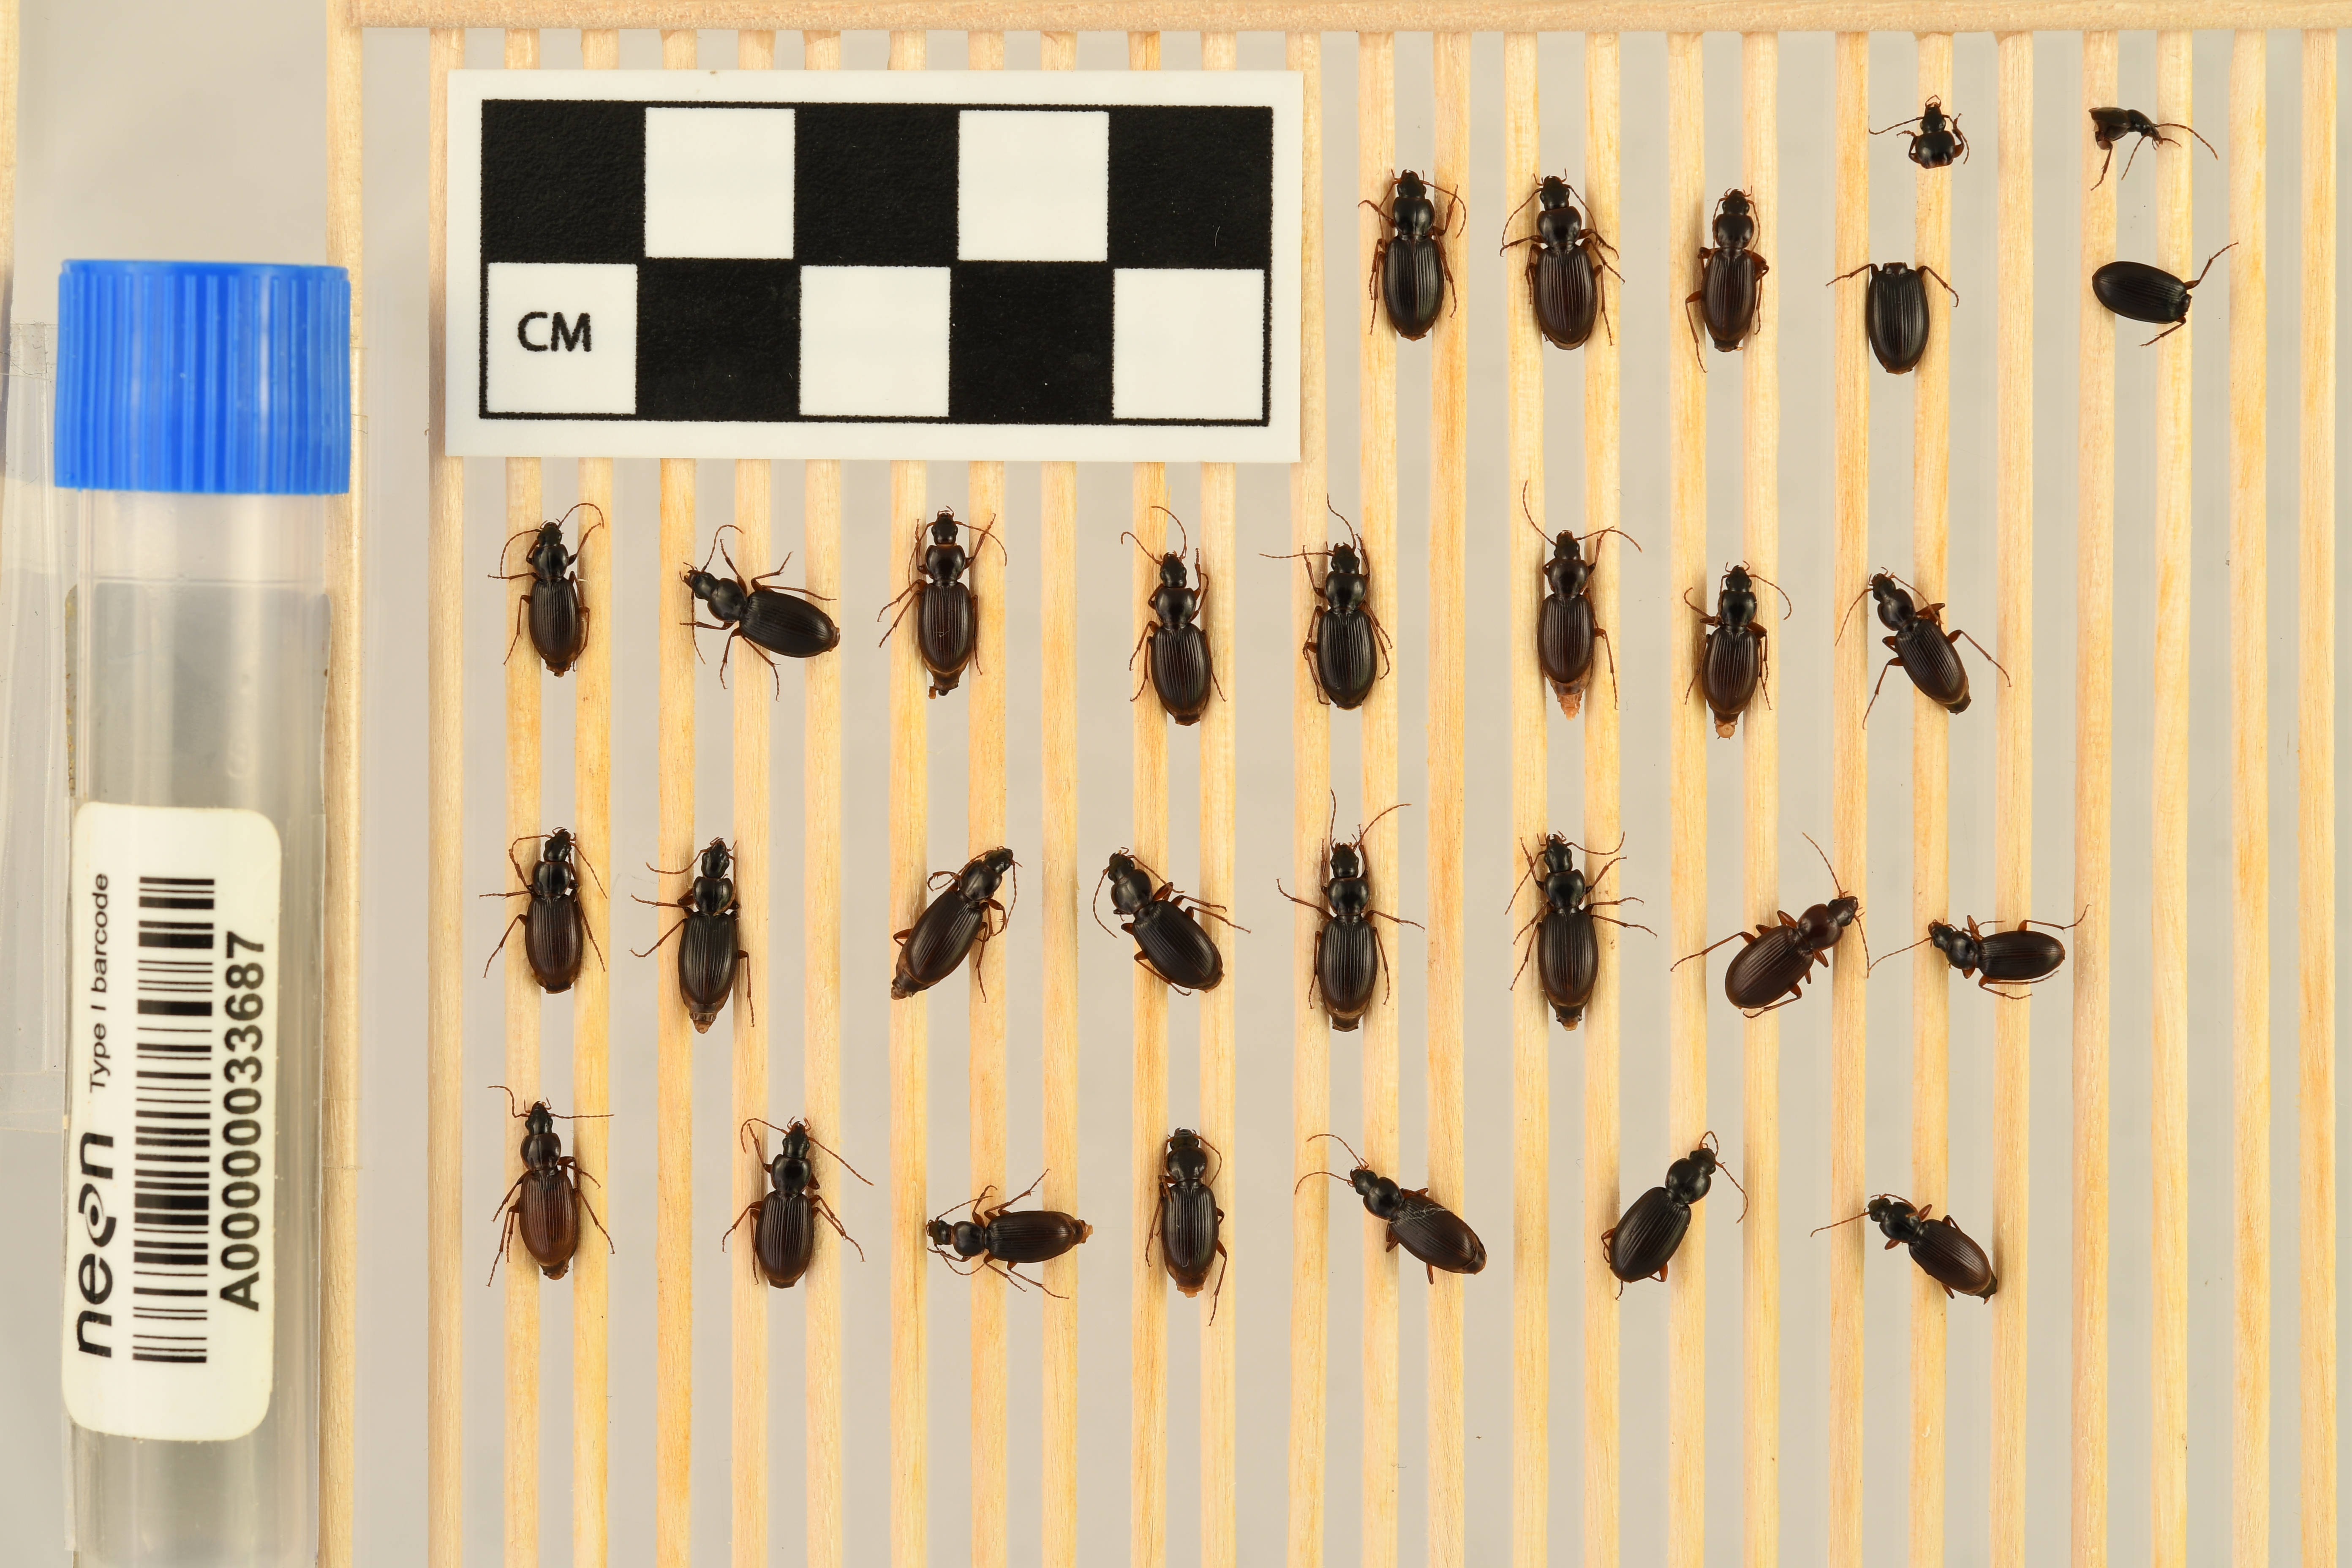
Synuchus impunctatus — Bartlett Experimental Forest NEON, plot BART_080. Beetle 1, ElytraLength: 0.5862 cm (lying flat: Yes)

Synuchus impunctatus — Bartlett Experimental Forest NEON, plot BART_080. Beetle 1, ElytraWidth: 0.2672 cm (lying flat: Yes)

Synuchus impunctatus — Bartlett Experimental Forest NEON, plot BART_080. Beetle 2, ElytraLength: 0.5614 cm (lying flat: Yes)

Synuchus impunctatus — Bartlett Experimental Forest NEON, plot BART_080. Beetle 2, ElytraWidth: 0.2764 cm (lying flat: Yes)

Synuchus impunctatus — Bartlett Experimental Forest NEON, plot BART_080. Beetle 3, ElytraLength: 0.5098 cm (lying flat: Yes)

Synuchus impunctatus — Bartlett Experimental Forest NEON, plot BART_080. Beetle 3, ElytraWidth: 0.2248 cm (lying flat: Yes)

Synuchus impunctatus — Bartlett Experimental Forest NEON, plot BART_080. Beetle 4, ElytraLength: 0.5604 cm (lying flat: Yes)

Synuchus impunctatus — Bartlett Experimental Forest NEON, plot BART_080. Beetle 4, ElytraWidth: 0.285 cm (lying flat: Yes)

Synuchus impunctatus — Bartlett Experimental Forest NEON, plot BART_080. Beetle 5, ElytraLength: 0.5483 cm (lying flat: Yes)

Synuchus impunctatus — Bartlett Experimental Forest NEON, plot BART_080. Beetle 5, ElytraWidth: 0.2535 cm (lying flat: Yes)

Synuchus impunctatus — Bartlett Experimental Forest NEON, plot BART_080. Beetle 6, ElytraLength: 0.4744 cm (lying flat: Yes)

Synuchus impunctatus — Bartlett Experimental Forest NEON, plot BART_080. Beetle 6, ElytraWidth: 0.2243 cm (lying flat: Yes)

Synuchus impunctatus — Bartlett Experimental Forest NEON, plot BART_080. Beetle 7, ElytraLength: 0.54 cm (lying flat: Yes)

Synuchus impunctatus — Bartlett Experimental Forest NEON, plot BART_080. Beetle 7, ElytraWidth: 0.2644 cm (lying flat: Yes)

Synuchus impunctatus — Bartlett Experimental Forest NEON, plot BART_080. Beetle 8, ElytraLength: 0.5259 cm (lying flat: Yes)

Synuchus impunctatus — Bartlett Experimental Forest NEON, plot BART_080. Beetle 8, ElytraWidth: 0.2414 cm (lying flat: Yes)

Synuchus impunctatus — Bartlett Experimental Forest NEON, plot BART_080. Beetle 9, ElytraLength: 0.5036 cm (lying flat: Yes)

Synuchus impunctatus — Bartlett Experimental Forest NEON, plot BART_080. Beetle 9, ElytraWidth: 0.2609 cm (lying flat: Yes)

Synuchus impunctatus — Bartlett Experimental Forest NEON, plot BART_080. Beetle 10, ElytraLength: 0.5528 cm (lying flat: Yes)

Synuchus impunctatus — Bartlett Experimental Forest NEON, plot BART_080. Beetle 10, ElytraWidth: 0.2764 cm (lying flat: Yes)

Synuchus impunctatus — Bartlett Experimental Forest NEON, plot BART_080. Beetle 11, ElytraWidth: 0.25 cm (lying flat: Yes)

Synuchus impunctatus — Bartlett Experimental Forest NEON, plot BART_080. Beetle 11, ElytraLength: 0.5 cm (lying flat: Yes)

Synuchus impunctatus — Bartlett Experimental Forest NEON, plot BART_080. Beetle 12, ElytraLength: 0.4847 cm (lying flat: Yes)

Synuchus impunctatus — Bartlett Experimental Forest NEON, plot BART_080. Beetle 12, ElytraWidth: 0.2334 cm (lying flat: Yes)

Synuchus impunctatus — Bartlett Experimental Forest NEON, plot BART_080. Beetle 13, ElytraLength: 0.5021 cm (lying flat: Yes)

Synuchus impunctatus — Bartlett Experimental Forest NEON, plot BART_080. Beetle 13, ElytraWidth: 0.2295 cm (lying flat: Yes)

Synuchus impunctatus — Bartlett Experimental Forest NEON, plot BART_080. Beetle 14, ElytraLength: 0.492 cm (lying flat: Yes)

Synuchus impunctatus — Bartlett Experimental Forest NEON, plot BART_080. Beetle 14, ElytraWidth: 0.2674 cm (lying flat: Yes)

Synuchus impunctatus — Bartlett Experimental Forest NEON, plot BART_080. Beetle 15, ElytraLength: 0.5351 cm (lying flat: Yes)

Synuchus impunctatus — Bartlett Experimental Forest NEON, plot BART_080. Beetle 15, ElytraWidth: 0.2592 cm (lying flat: Yes)

Synuchus impunctatus — Bartlett Experimental Forest NEON, plot BART_080. Beetle 16, ElytraWidth: 0.2606 cm (lying flat: Yes)

Synuchus impunctatus — Bartlett Experimental Forest NEON, plot BART_080. Beetle 16, ElytraLength: 0.5452 cm (lying flat: Yes)

Synuchus impunctatus — Bartlett Experimental Forest NEON, plot BART_080. Beetle 17, ElytraWidth: 0.25 cm (lying flat: Yes)

Synuchus impunctatus — Bartlett Experimental Forest NEON, plot BART_080. Beetle 17, ElytraLength: 0.5242 cm (lying flat: Yes)

Synuchus impunctatus — Bartlett Experimental Forest NEON, plot BART_080. Beetle 18, ElytraLength: 0.5518 cm (lying flat: Yes)

Synuchus impunctatus — Bartlett Experimental Forest NEON, plot BART_080. Beetle 18, ElytraWidth: 0.2414 cm (lying flat: Yes)

Synuchus impunctatus — Bartlett Experimental Forest NEON, plot BART_080. Beetle 19, ElytraLength: 0.5604 cm (lying flat: Yes)

Synuchus impunctatus — Bartlett Experimental Forest NEON, plot BART_080. Beetle 19, ElytraWidth: 0.2846 cm (lying flat: Yes)

Synuchus impunctatus — Bartlett Experimental Forest NEON, plot BART_080. Beetle 20, ElytraLength: 0.5498 cm (lying flat: Yes)

Synuchus impunctatus — Bartlett Experimental Forest NEON, plot BART_080. Beetle 20, ElytraWidth: 0.2881 cm (lying flat: Yes)

Synuchus impunctatus — Bartlett Experimental Forest NEON, plot BART_080. Beetle 21, ElytraWidth: 0.2157 cm (lying flat: Yes)

Synuchus impunctatus — Bartlett Experimental Forest NEON, plot BART_080. Beetle 21, ElytraLength: 0.5006 cm (lying flat: Yes)

Synuchus impunctatus — Bartlett Experimental Forest NEON, plot BART_080. Beetle 22, ElytraWidth: 0.242 cm (lying flat: Yes)

Synuchus impunctatus — Bartlett Experimental Forest NEON, plot BART_080. Beetle 22, ElytraLength: 0.5362 cm (lying flat: Yes)

Synuchus impunctatus — Bartlett Experimental Forest NEON, plot BART_080. Beetle 23, ElytraWidth: 0.242 cm (lying flat: Yes)

Synuchus impunctatus — Bartlett Experimental Forest NEON, plot BART_080. Beetle 23, ElytraLength: 0.5184 cm (lying flat: Yes)

Synuchus impunctatus — Bartlett Experimental Forest NEON, plot BART_080. Beetle 24, ElytraLength: 0.5012 cm (lying flat: Yes)

Synuchus impunctatus — Bartlett Experimental Forest NEON, plot BART_080. Beetle 24, ElytraWidth: 0.1898 cm (lying flat: Yes)

Synuchus impunctatus — Bartlett Experimental Forest NEON, plot BART_080. Beetle 25, ElytraLength: 0.5517 cm (lying flat: Yes)

Synuchus impunctatus — Bartlett Experimental Forest NEON, plot BART_080. Beetle 25, ElytraWidth: 0.2414 cm (lying flat: Yes)

Synuchus impunctatus — Bartlett Experimental Forest NEON, plot BART_080. Beetle 26, ElytraLength: 0.5309 cm (lying flat: Yes)

Synuchus impunctatus — Bartlett Experimental Forest NEON, plot BART_080. Beetle 26, ElytraWidth: 0.2415 cm (lying flat: Yes)

Synuchus impunctatus — Bartlett Experimental Forest NEON, plot BART_080. Beetle 27, ElytraLength: 0.5932 cm (lying flat: Yes)

Synuchus impunctatus — Bartlett Experimental Forest NEON, plot BART_080. Beetle 27, ElytraWidth: 0.276 cm (lying flat: Yes)

Synuchus impunctatus — Bartlett Experimental Forest NEON, plot BART_080. Beetle 28, ElytraLength: 0.5021 cm (lying flat: Yes)

Synuchus impunctatus — Bartlett Experimental Forest NEON, plot BART_080. Beetle 28, ElytraWidth: 0.2486 cm (lying flat: Yes)

Synuchus impunctatus — Bartlett Experimental Forest NEON, plot BART_080. Beetle 1, ElytraLength: 0.6038 cm (lying flat: Yes)

Synuchus impunctatus — Bartlett Experimental Forest NEON, plot BART_080. Beetle 1, ElytraWidth: 0.3019 cm (lying flat: Yes)

Synuchus impunctatus — Bartlett Experimental Forest NEON, plot BART_080. Beetle 2, ElytraLength: 0.6044 cm (lying flat: Yes)

Synuchus impunctatus — Bartlett Experimental Forest NEON, plot BART_080. Beetle 2, ElytraWidth: 0.2836 cm (lying flat: Yes)

Synuchus impunctatus — Bartlett Experimental Forest NEON, plot BART_080. Beetle 3, ElytraLength: 0.5673 cm (lying flat: No)

Synuchus impunctatus — Bartlett Experimental Forest NEON, plot BART_080. Beetle 3, ElytraWidth: 0.246 cm (lying flat: No)

Synuchus impunctatus — Bartlett Experimental Forest NEON, plot BART_080. Beetle 4, ElytraLength: 0.6323 cm (lying flat: Yes)

Synuchus impunctatus — Bartlett Experimental Forest NEON, plot BART_080. Beetle 4, ElytraWidth: 0.2926 cm (lying flat: Yes)